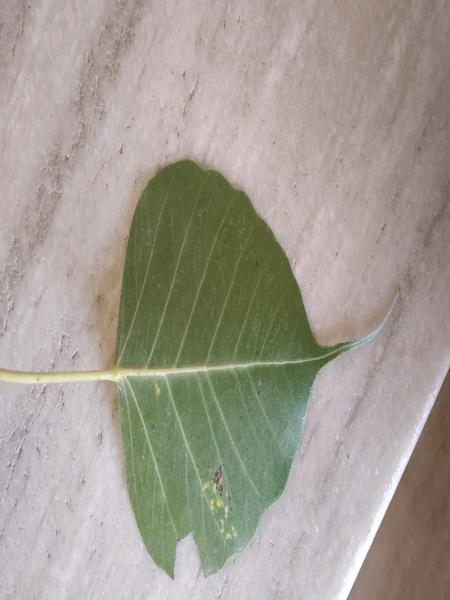
Plant: Arali